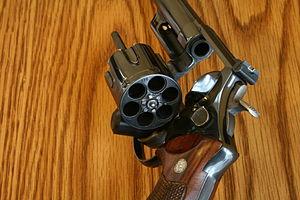
Barillet de Pre 29 6.5"""
Ce lexique des armes à feu recense les termes et expressions techniques propres aux armes à feu. Il aborde également des notions historique ainsi que les évolutions liées aux progrès techniques.
Un magasin est la partie d'une arme à feu où les cartouches sont stockées avant d'être chambrées puis percutées.